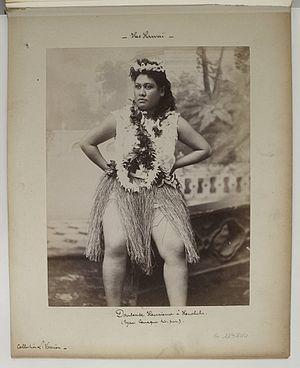
Vue 23. Recueil. Îles Hawaï. III. Types. Documents iconographiques rassemblés par Louis Pierre Vossion.